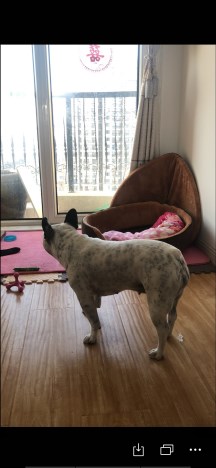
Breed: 1121-n000002-French_bulldog